Prince Ali bin Hussein

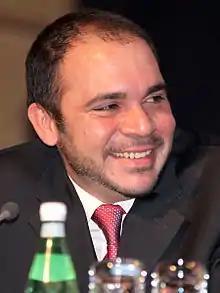
Prince Ali in 2012

Prince Ali began his primary education at the Islamic Educational College in Amman. He continued his studies in the United Kingdom, the United States and graduated from Salisbury School in Connecticut in 1993, where he excelled in wrestling.